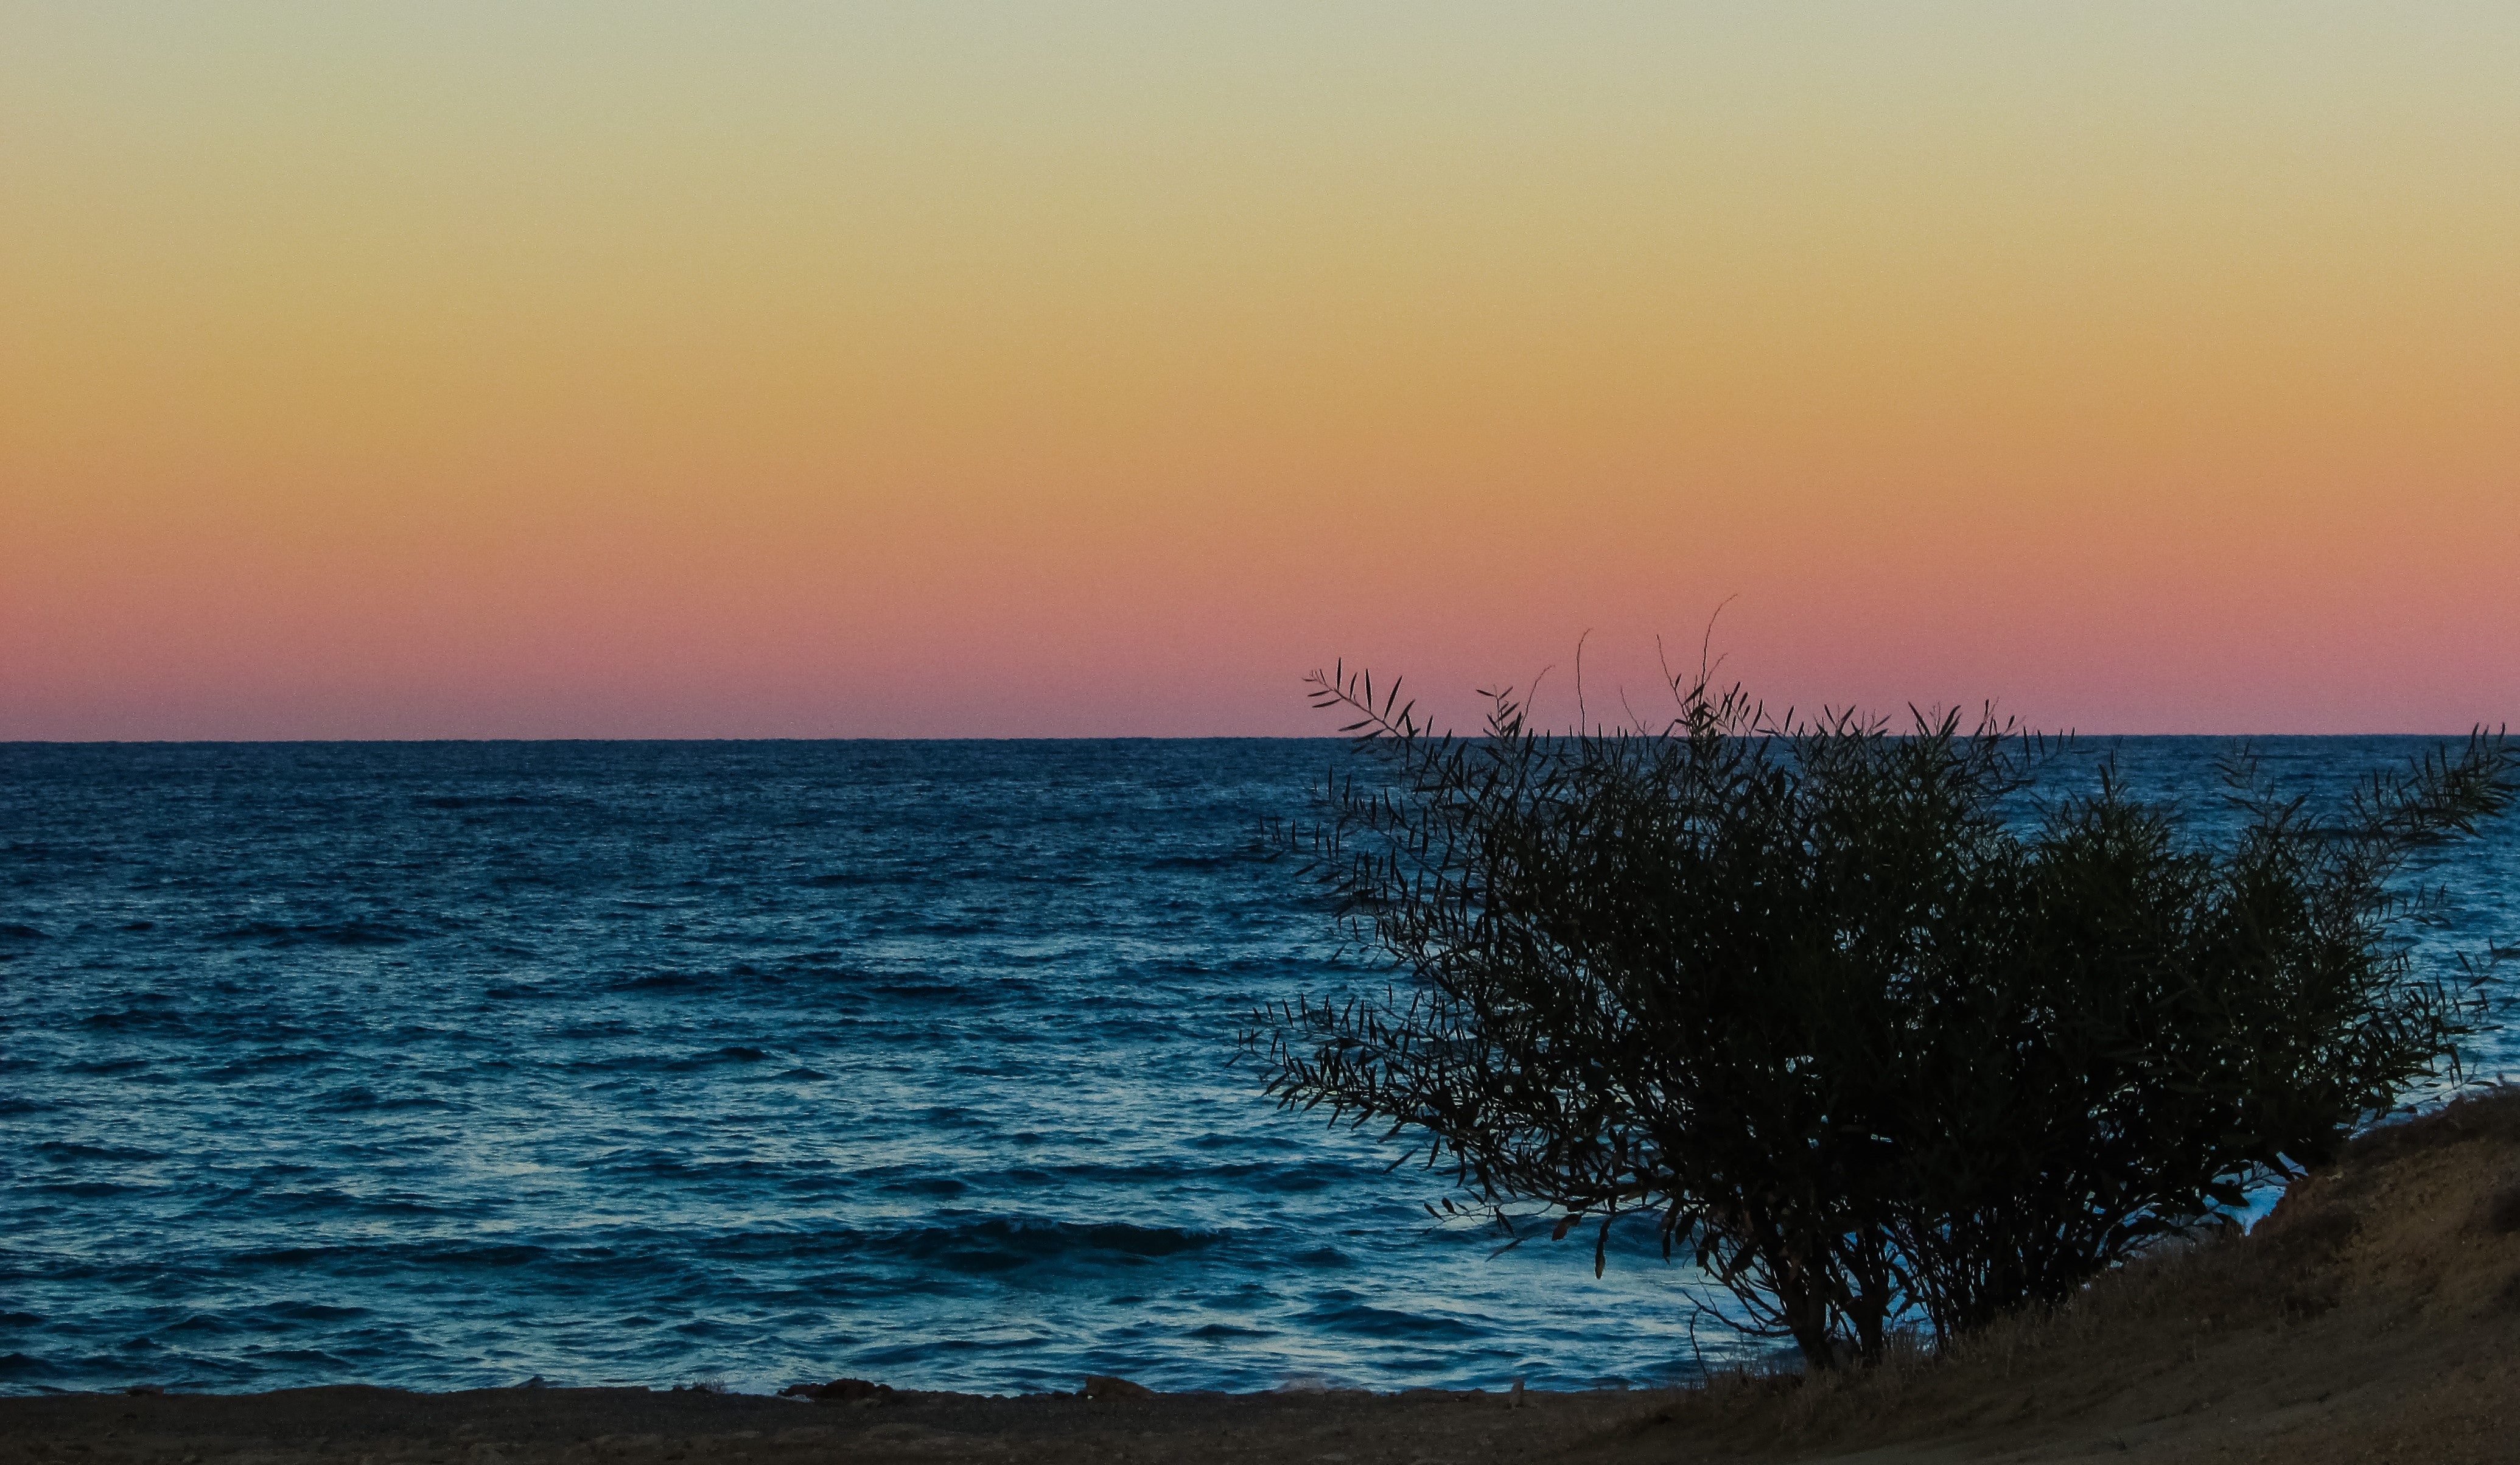
beach, sea, coast, tree, sand, ocean, horizon, sky, sun, sunrise, sunset, sunlight, morning, shore, wave, dawn, dusk, evening, scenery, bay, body of water, afternoon, cape, afterglow, wind wave